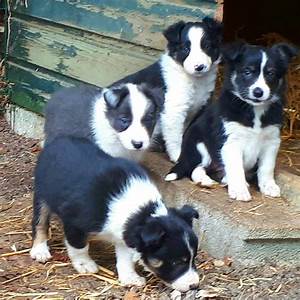
Label: cane